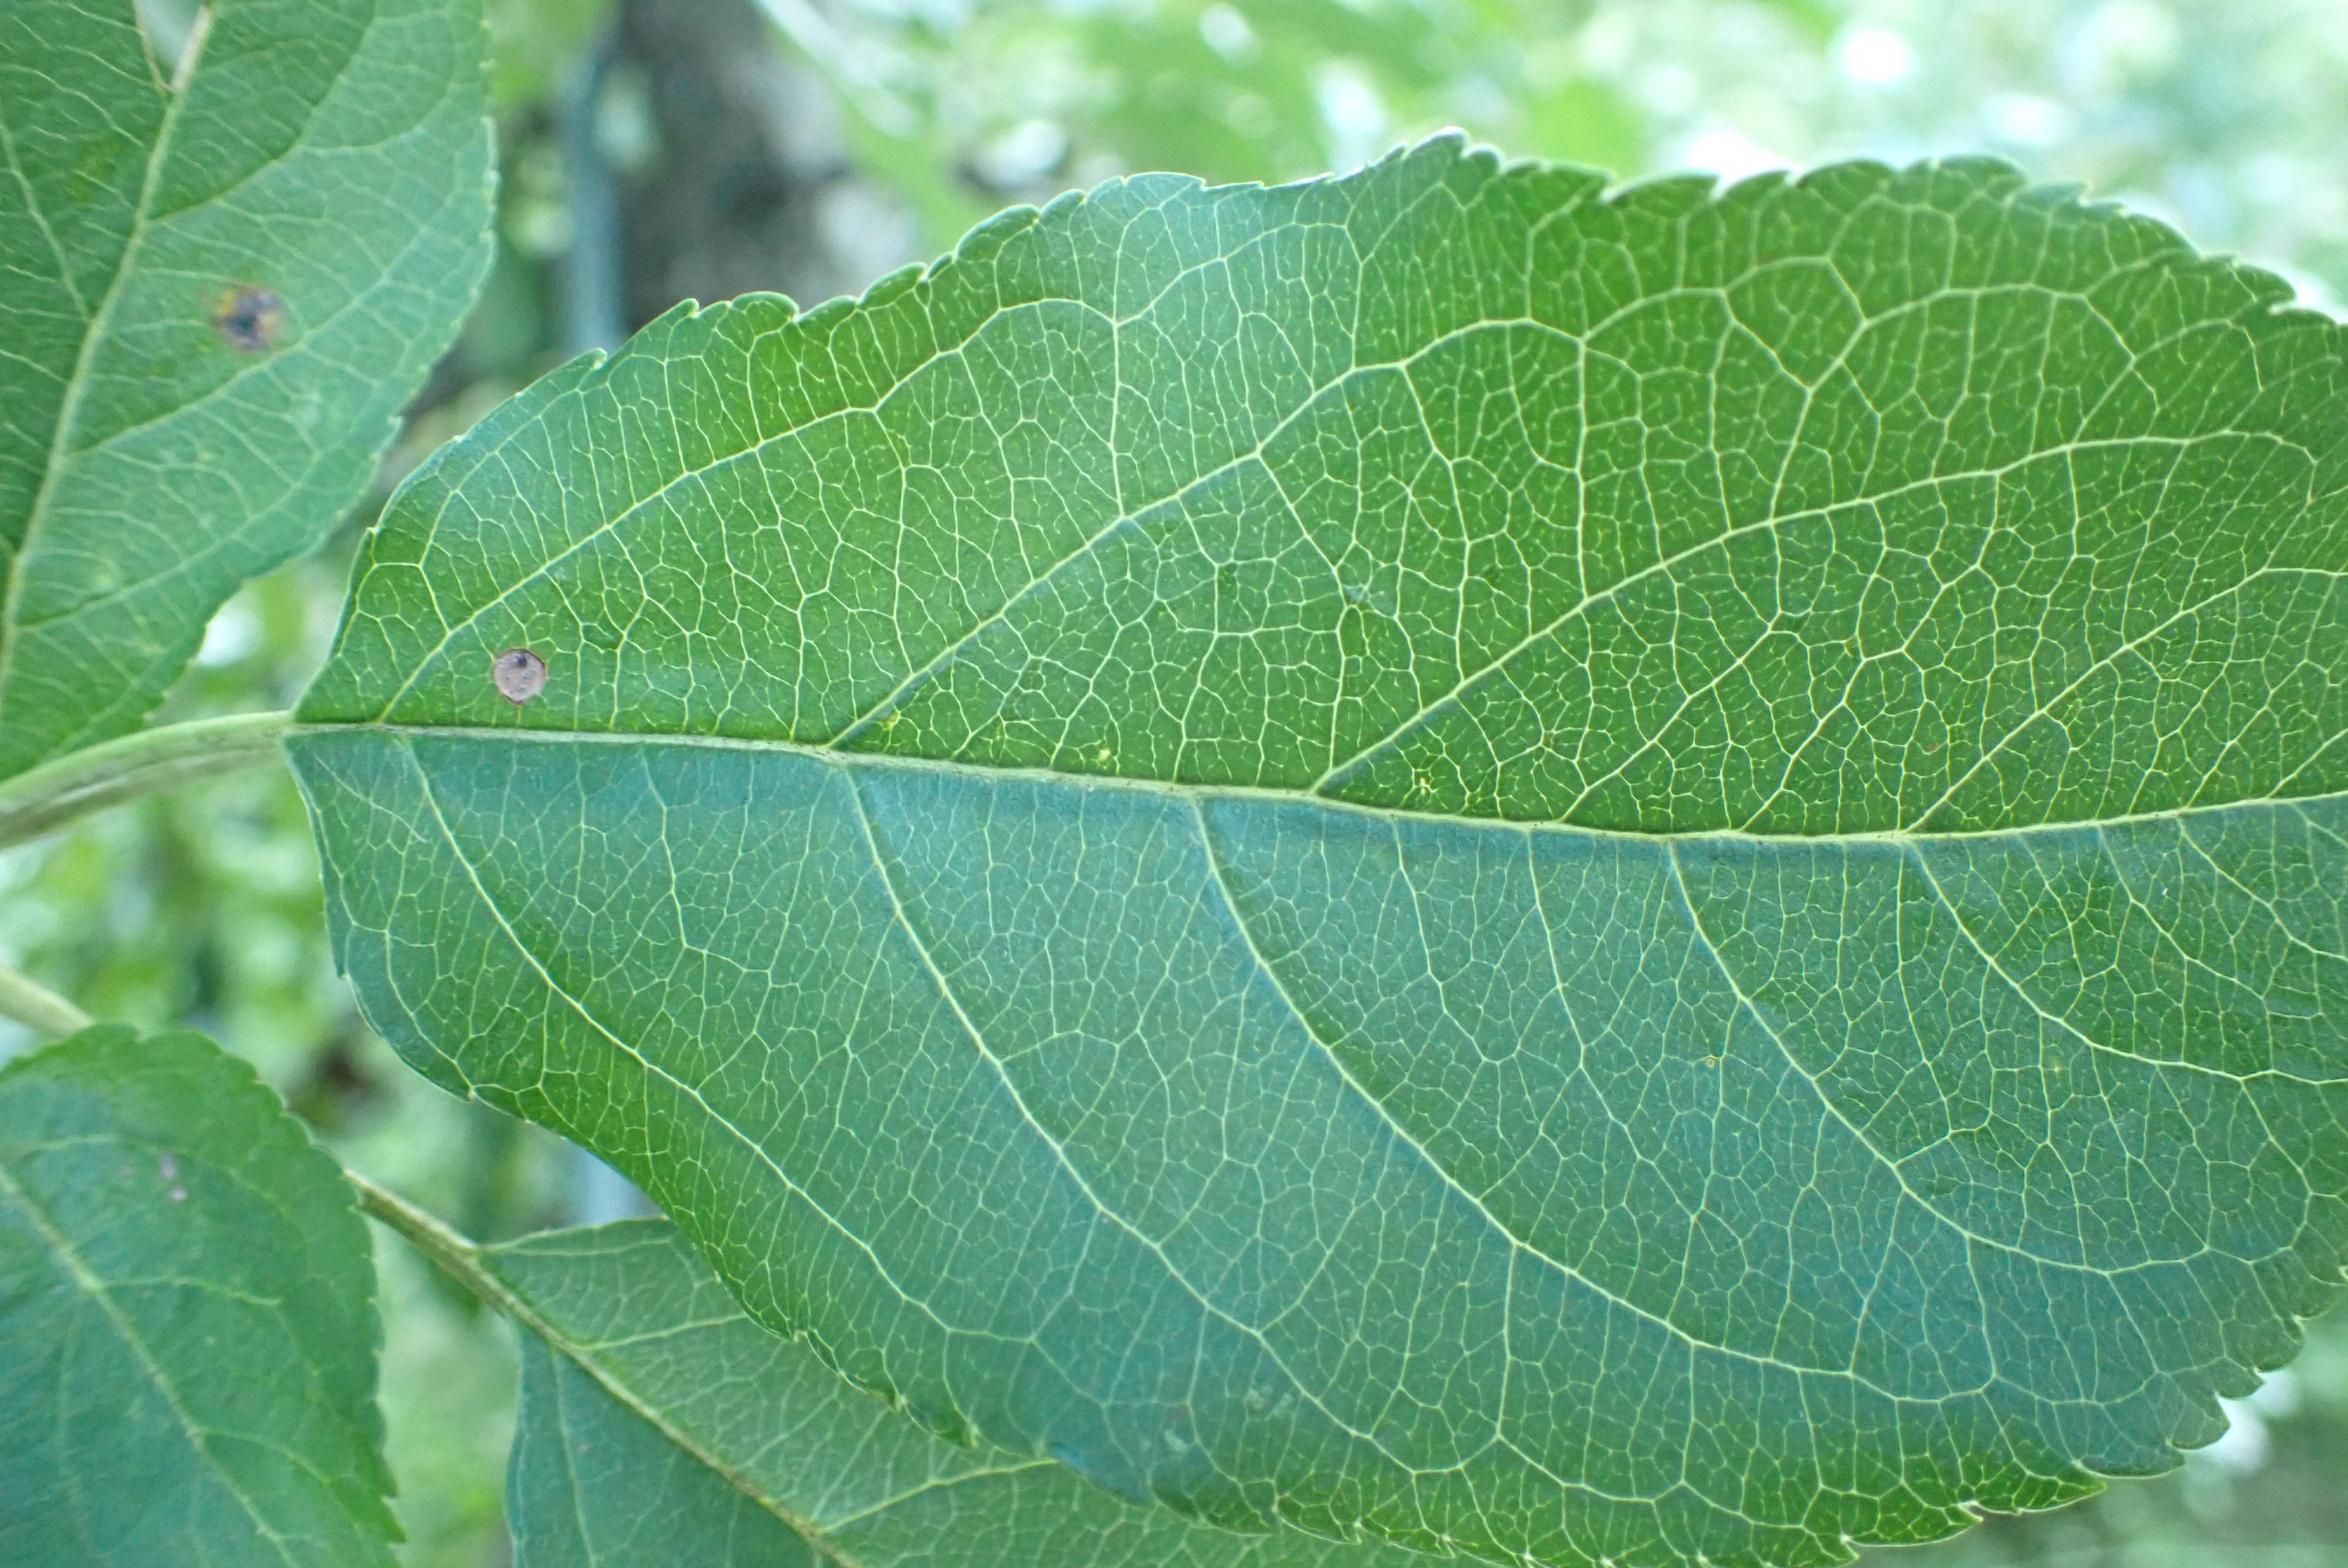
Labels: frog_eye_leaf_spot